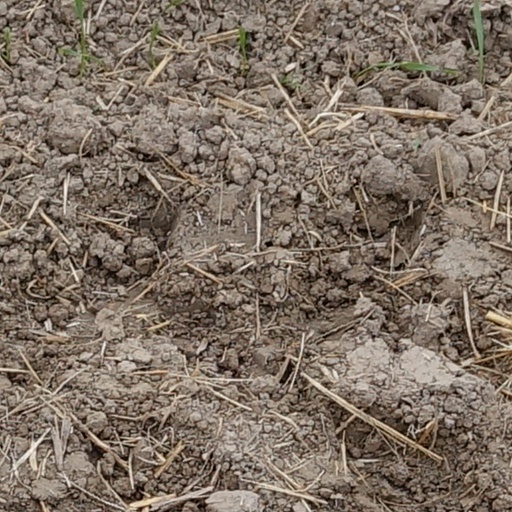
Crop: wheat